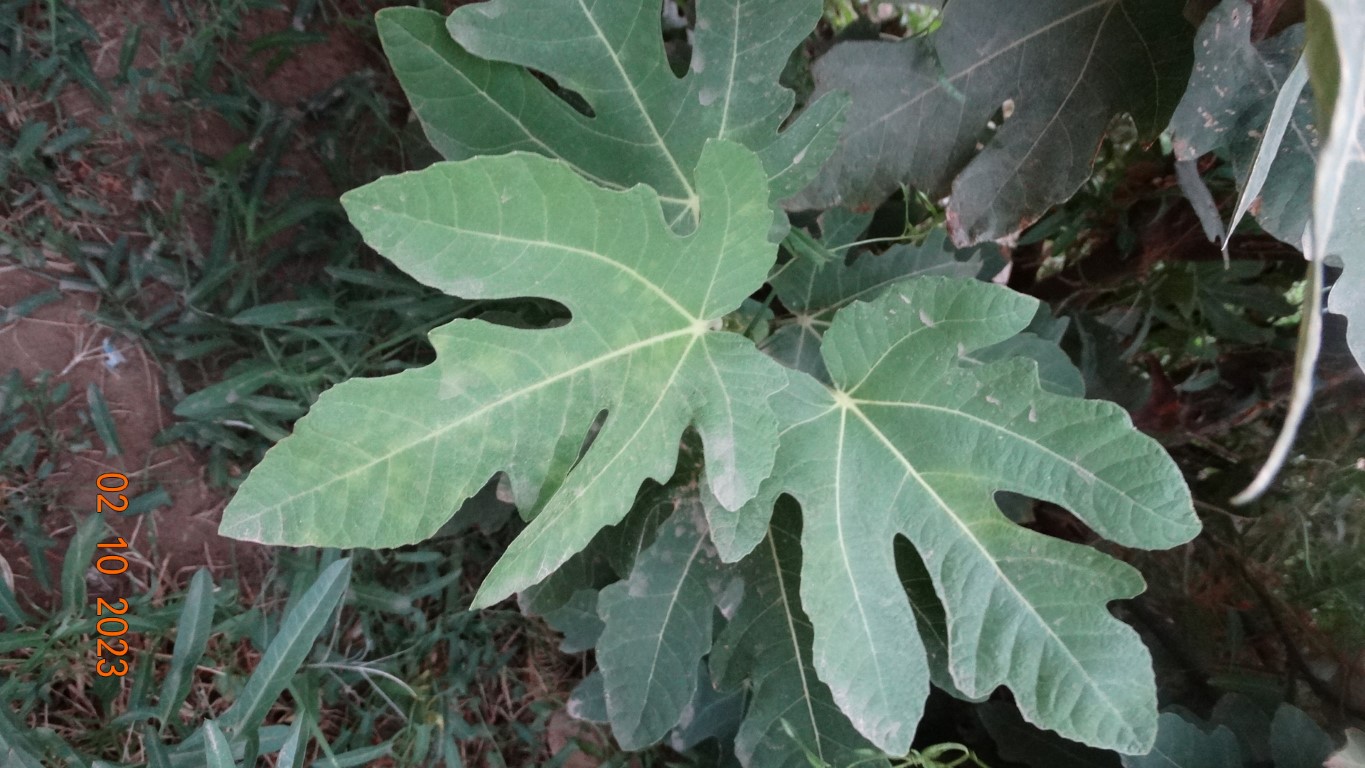
Label: healthy